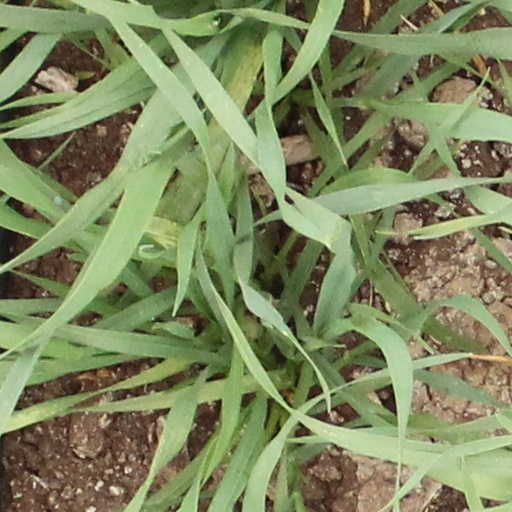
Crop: wheat